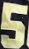
Number: 5